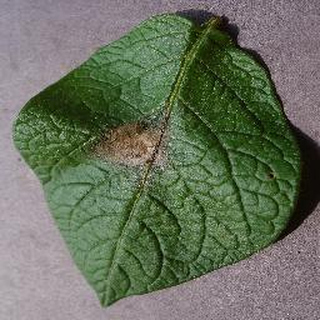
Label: potato_late_blight